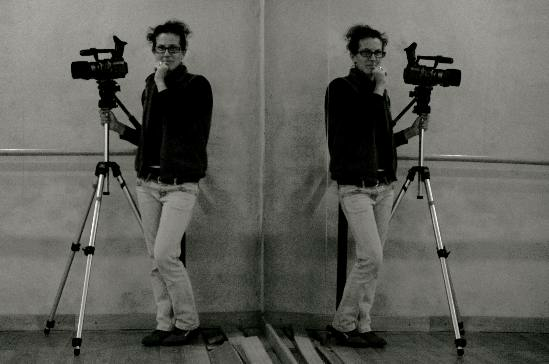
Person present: Yes